Musa'id bin Abdulaziz Al Saud

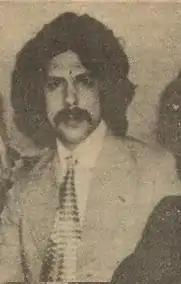
Prince Musa'id's son Faisal murdered King Faisal, a half-brother of Musa'id.

Following the discovery of oil in Saudi Arabia, Musa'id and his brothers began to live in several European cities, including Paris and London. During this period, Musa'id was caught in an inappropriate manner in Paris and was immediately sent back to Saudi Arabia. His father, King Abdulaziz, confined Musa'id to the palace which aggravated their relations, decreasing the latter's potential prospects to rule the country.